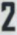
Number: 2